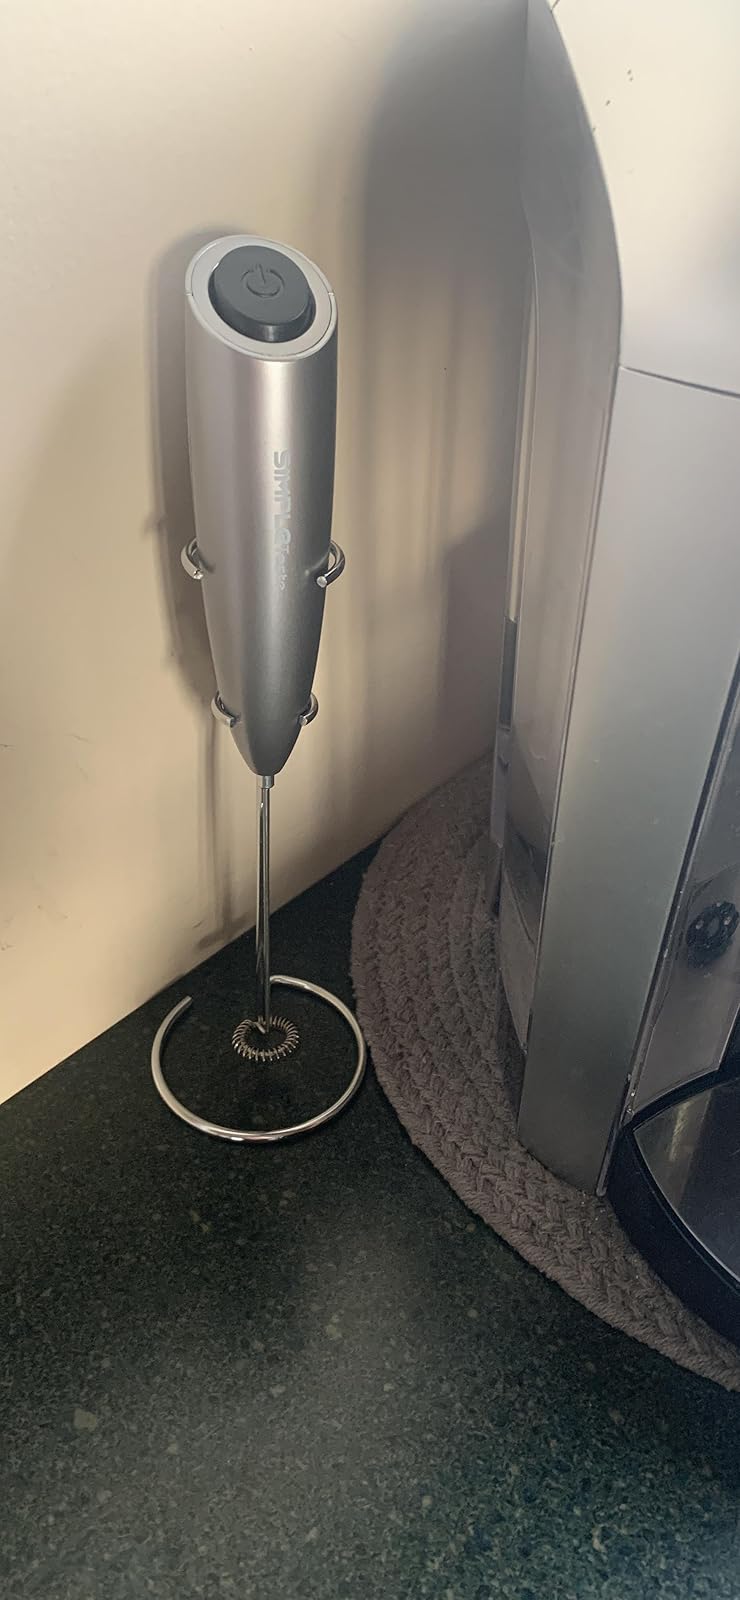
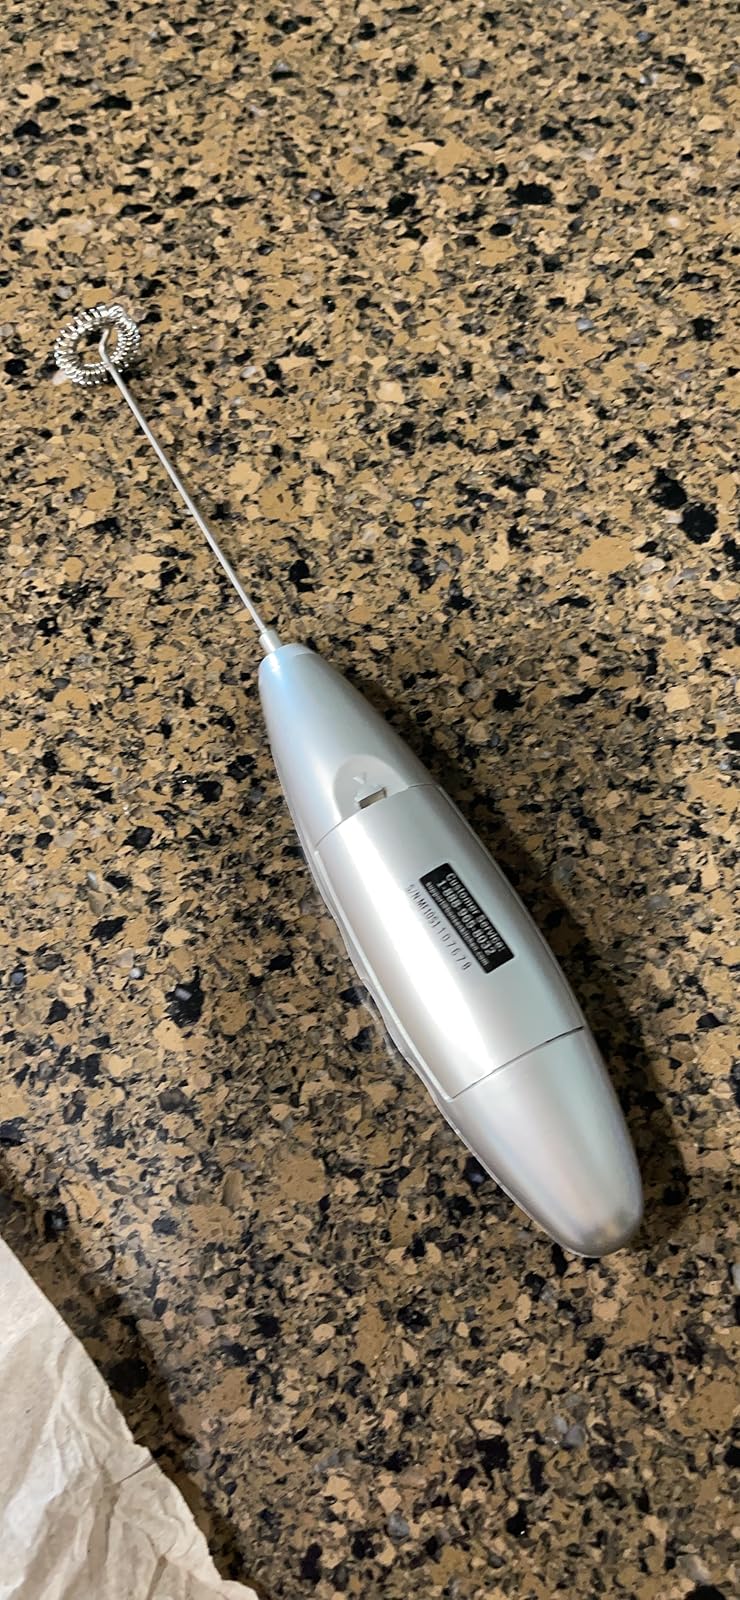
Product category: items_mixer
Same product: no